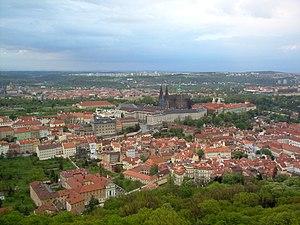
Cet article est partiellement ou en totalité issu de l’article de Wikipédia en allemand intitulé « Liste der Städte in Tschechien ».